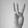
ASL letter: W